Stallhagen

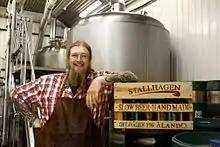
Mats Ekholm, the master brewer of Stallhagen.

Stallhagen Ab is a craft brewery in the municipality of Finström on Åland (Finland). The brewery was founded in 2004 as Ålands Bryggeri Ab and got its current name in 2009. Jan M. Wennström has served as the company CEO since 2010. Stallhagen was the only brewery in Åland before the founding of the Open Water Brewery craft brewery in 2016.